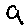
Label: 9